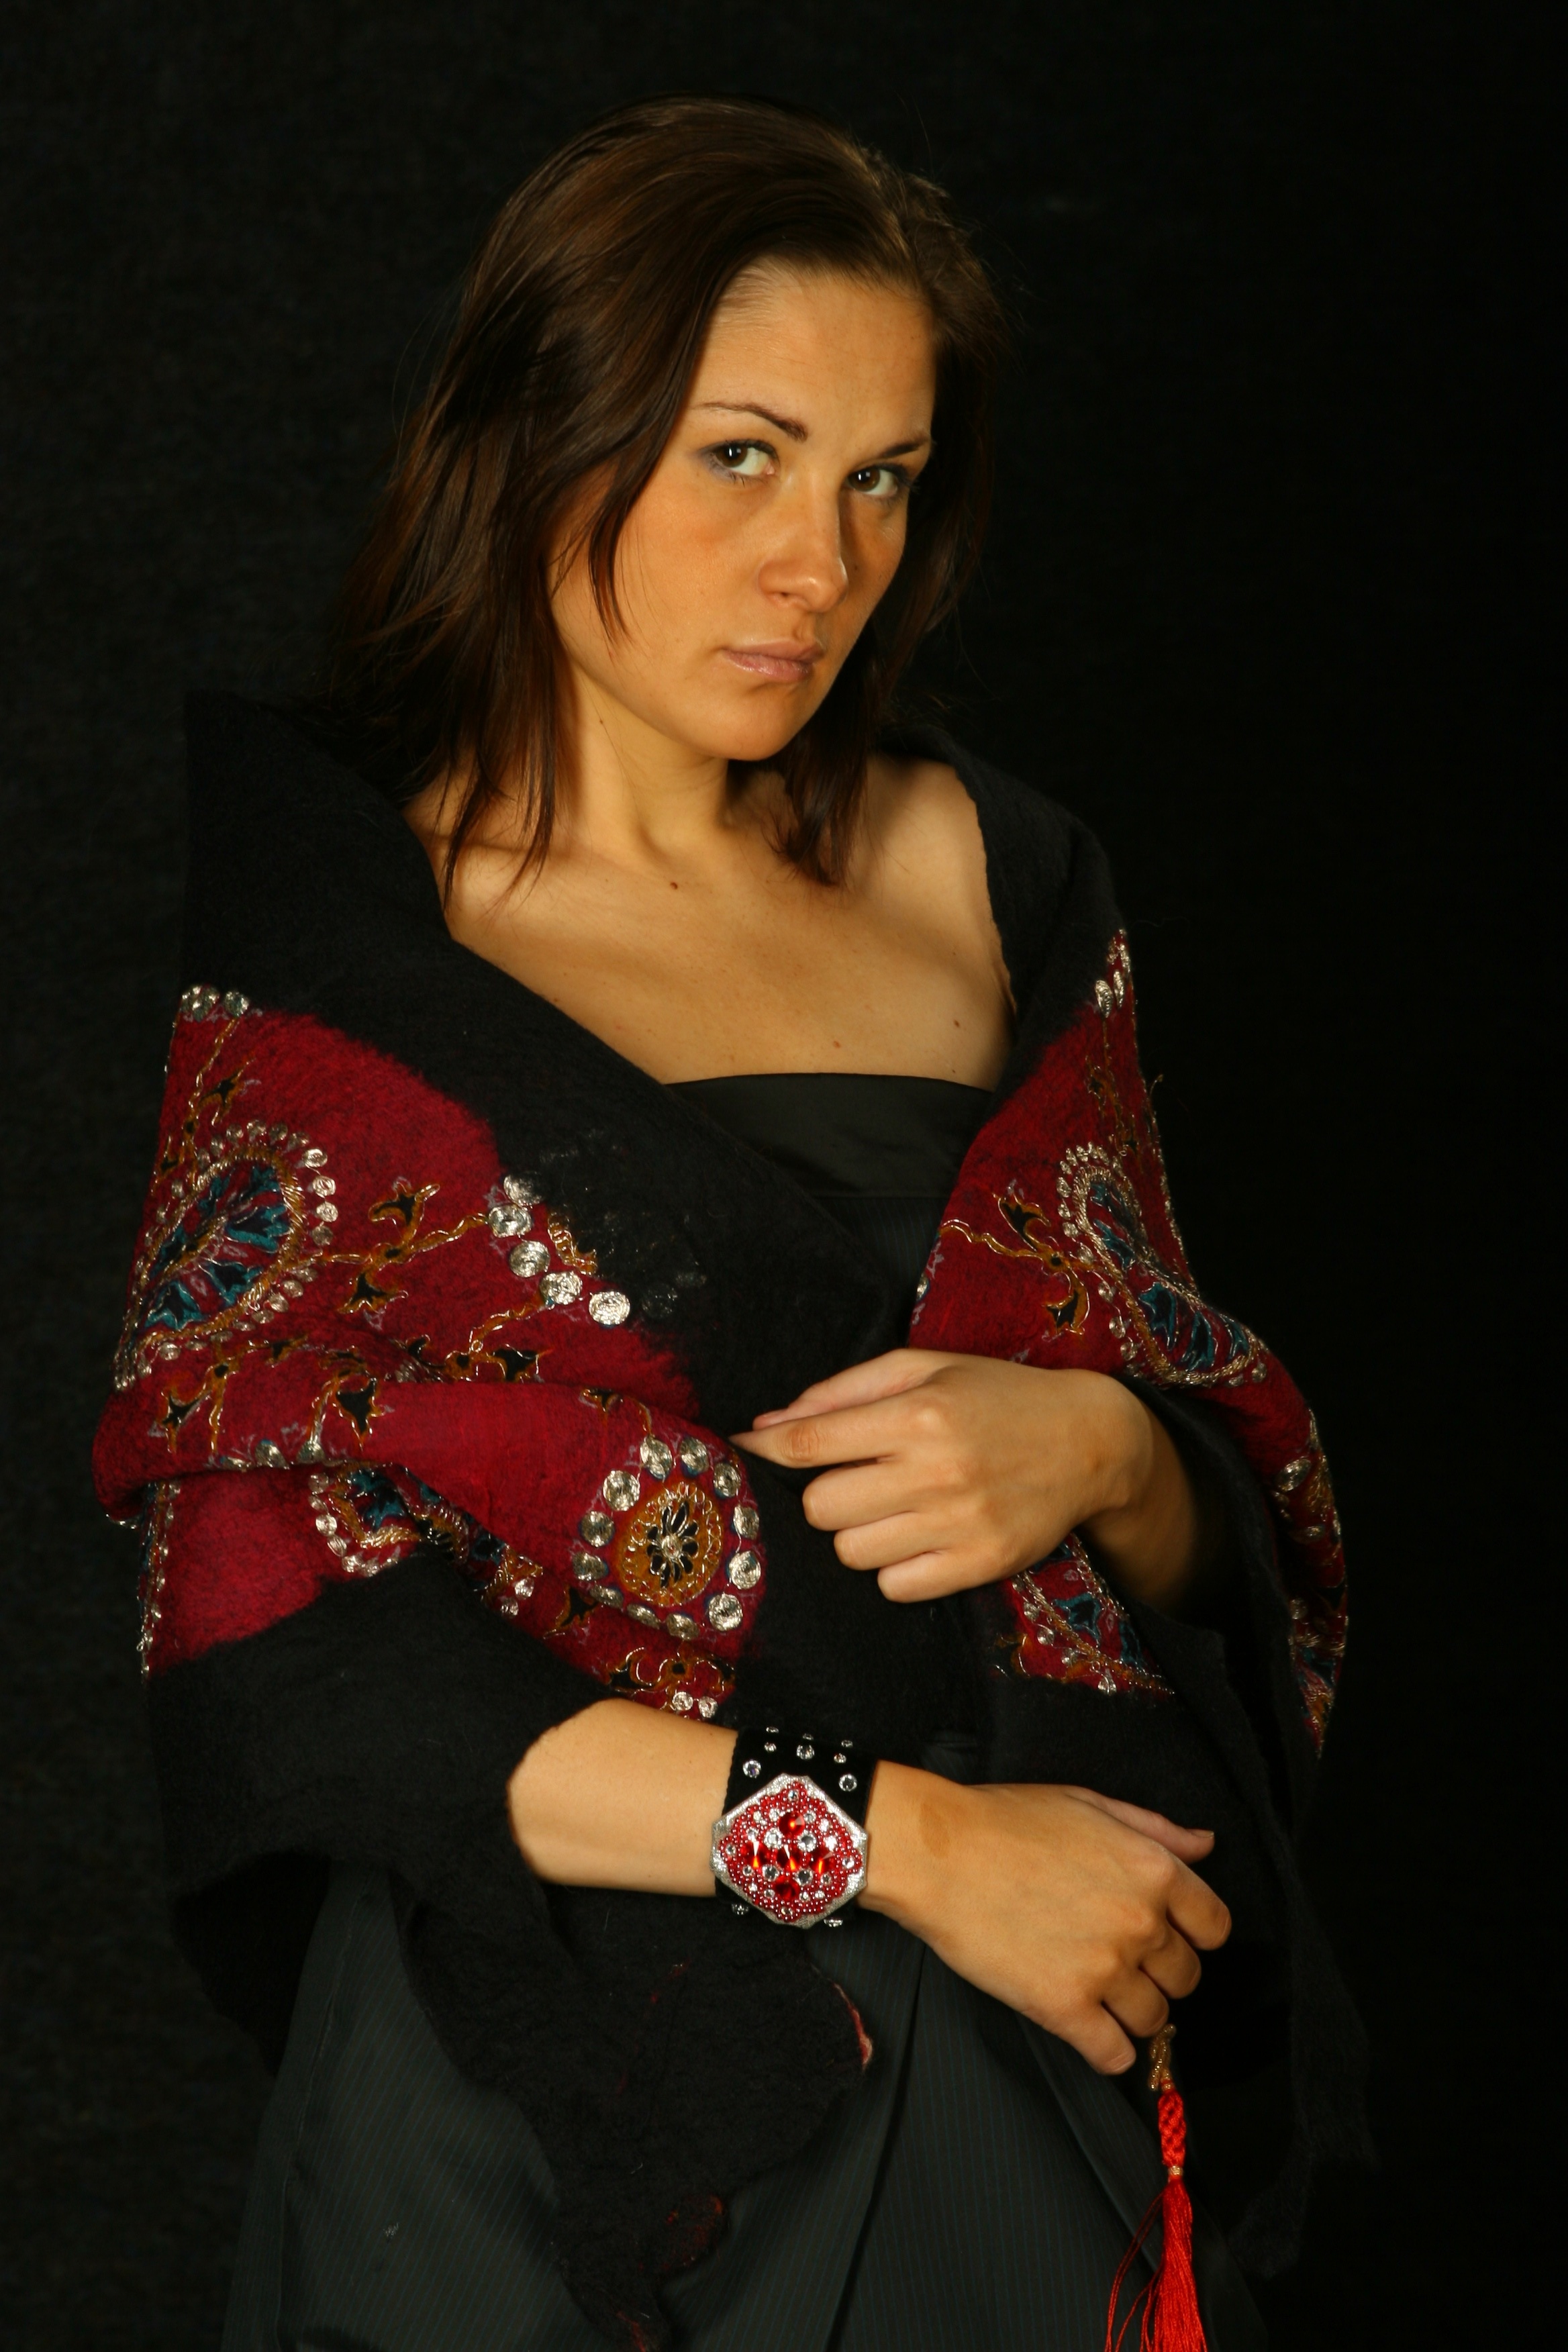
girl, woman, photography, trunk, female, singer, portrait, model, red, fashion, clothing, lady, hairstyle, human body, dress, thigh, beauty, sari, costume, abdomen, photo shoot, formal wear